John Mayer (composer)

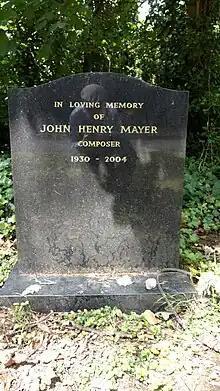
Gravestone in St Pancras and Islington Cemetery

Mayer was born in Calcutta, Bengal, British India, to an Anglo-Indian father and Tamil mother. After studying with Phillipe Sandre in Calcutta and Melhi Mehta in Bombay, he won a scholarship to London's Royal Academy of Music in 1952, where he studied composition with Matyas Seiber, as well as comparative music and religion in eastern and western cultures.